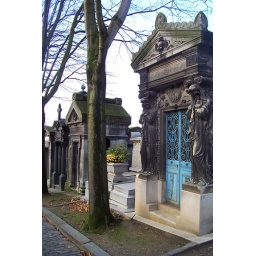
I like this blue door and the weeping statues that are beside it.